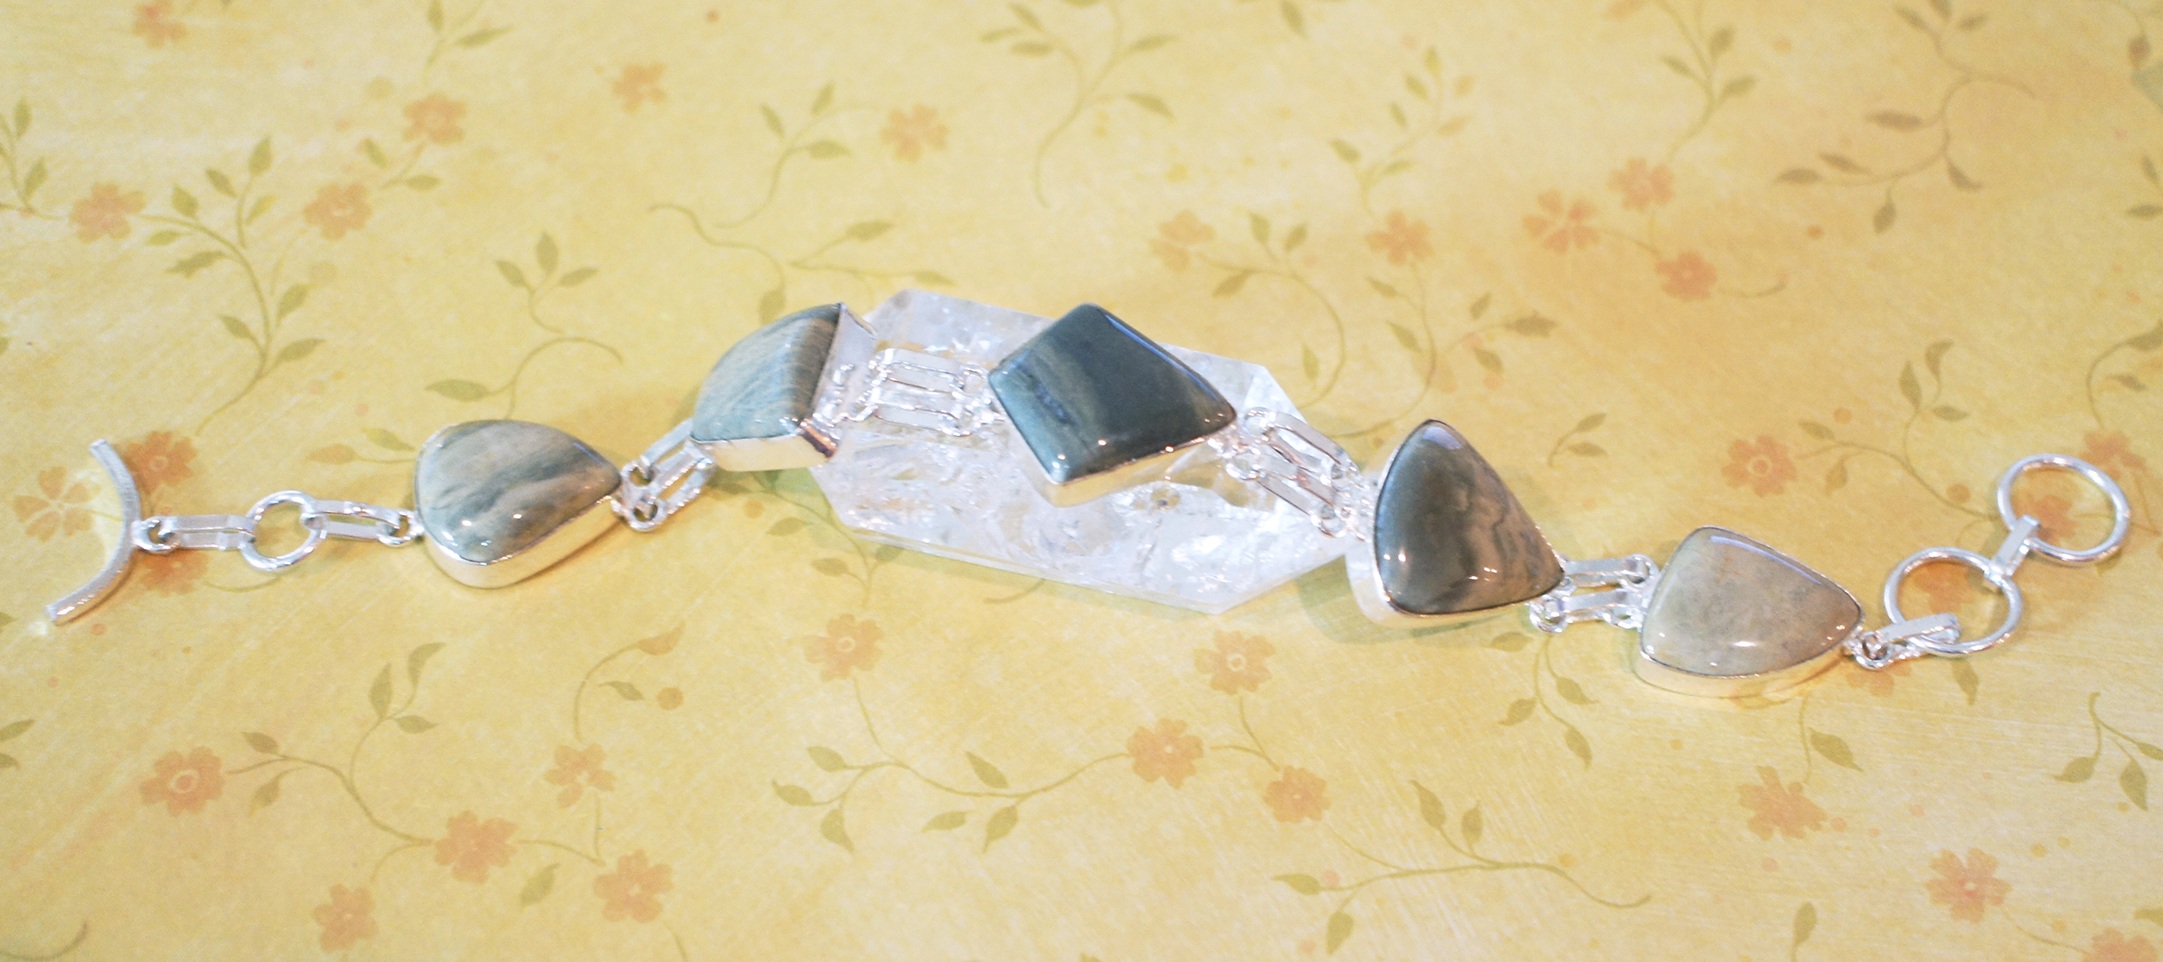
petal, stone, natural, fashion, jewelry, necklace, bracelet, jewellery, jewel, earrings, jasper, accessories, gem, crystal, setting, gemstone, mineral, quartz, semiprecious, bezel, cabochon, fashion accessory, hair accessory